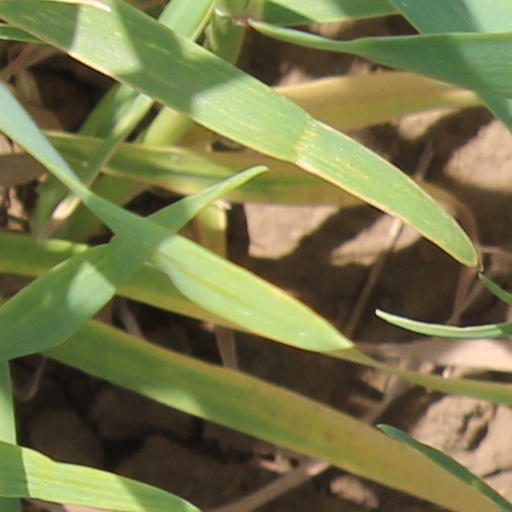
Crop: wheat